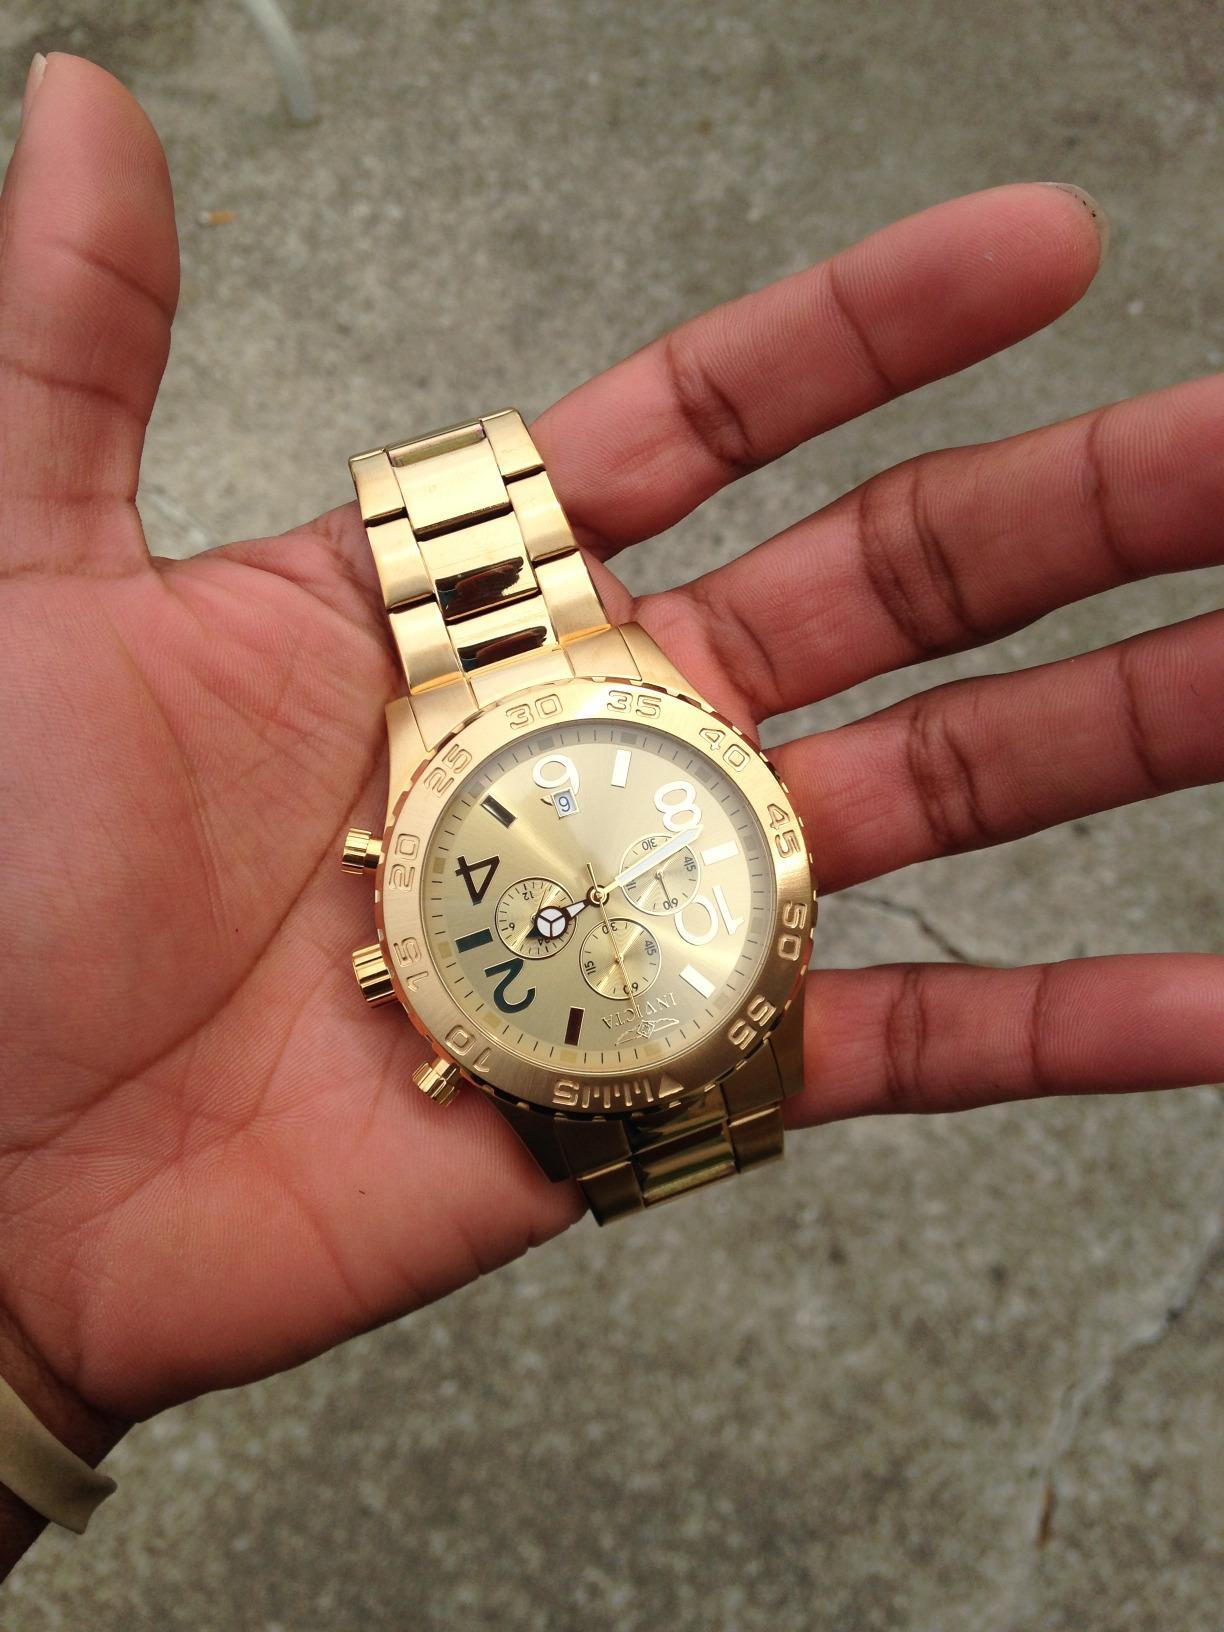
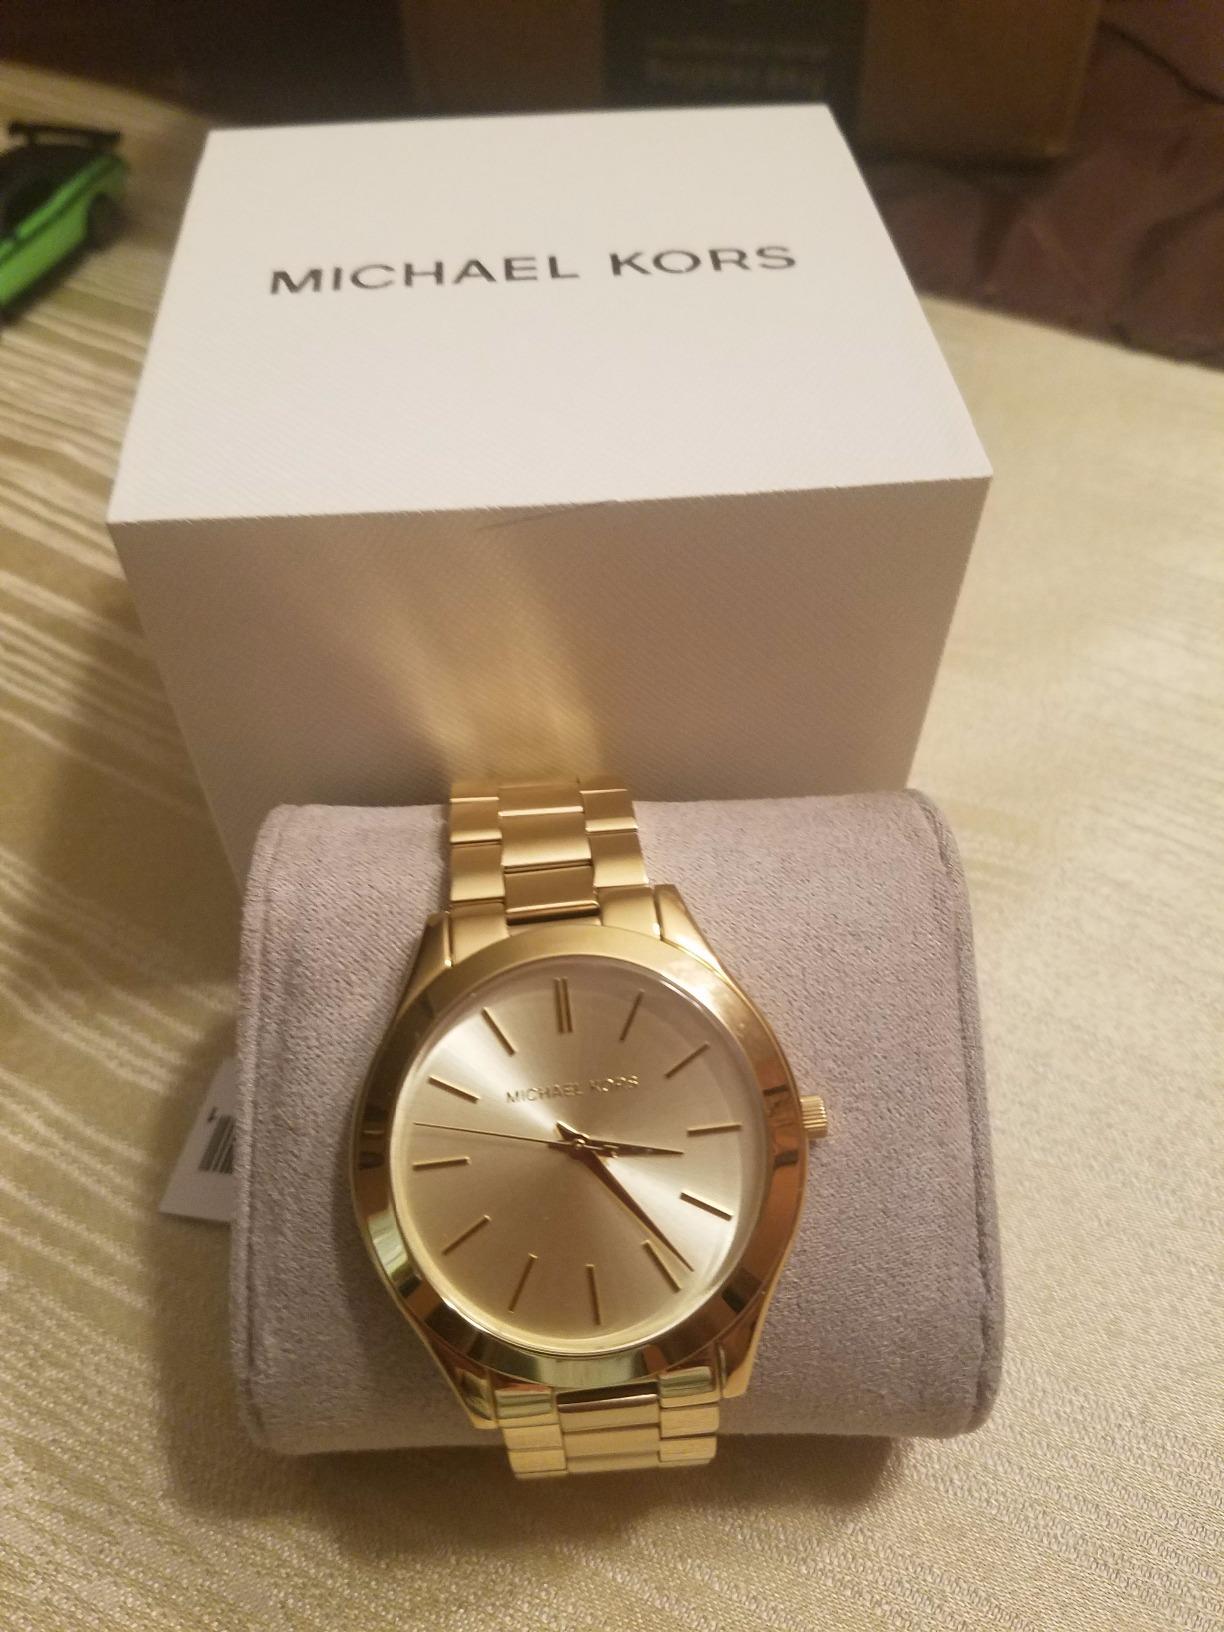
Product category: accessories_watch
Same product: no